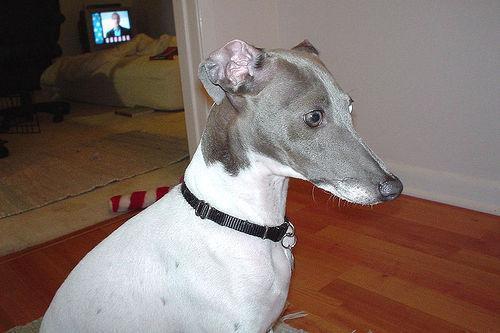
Italian_greyhound